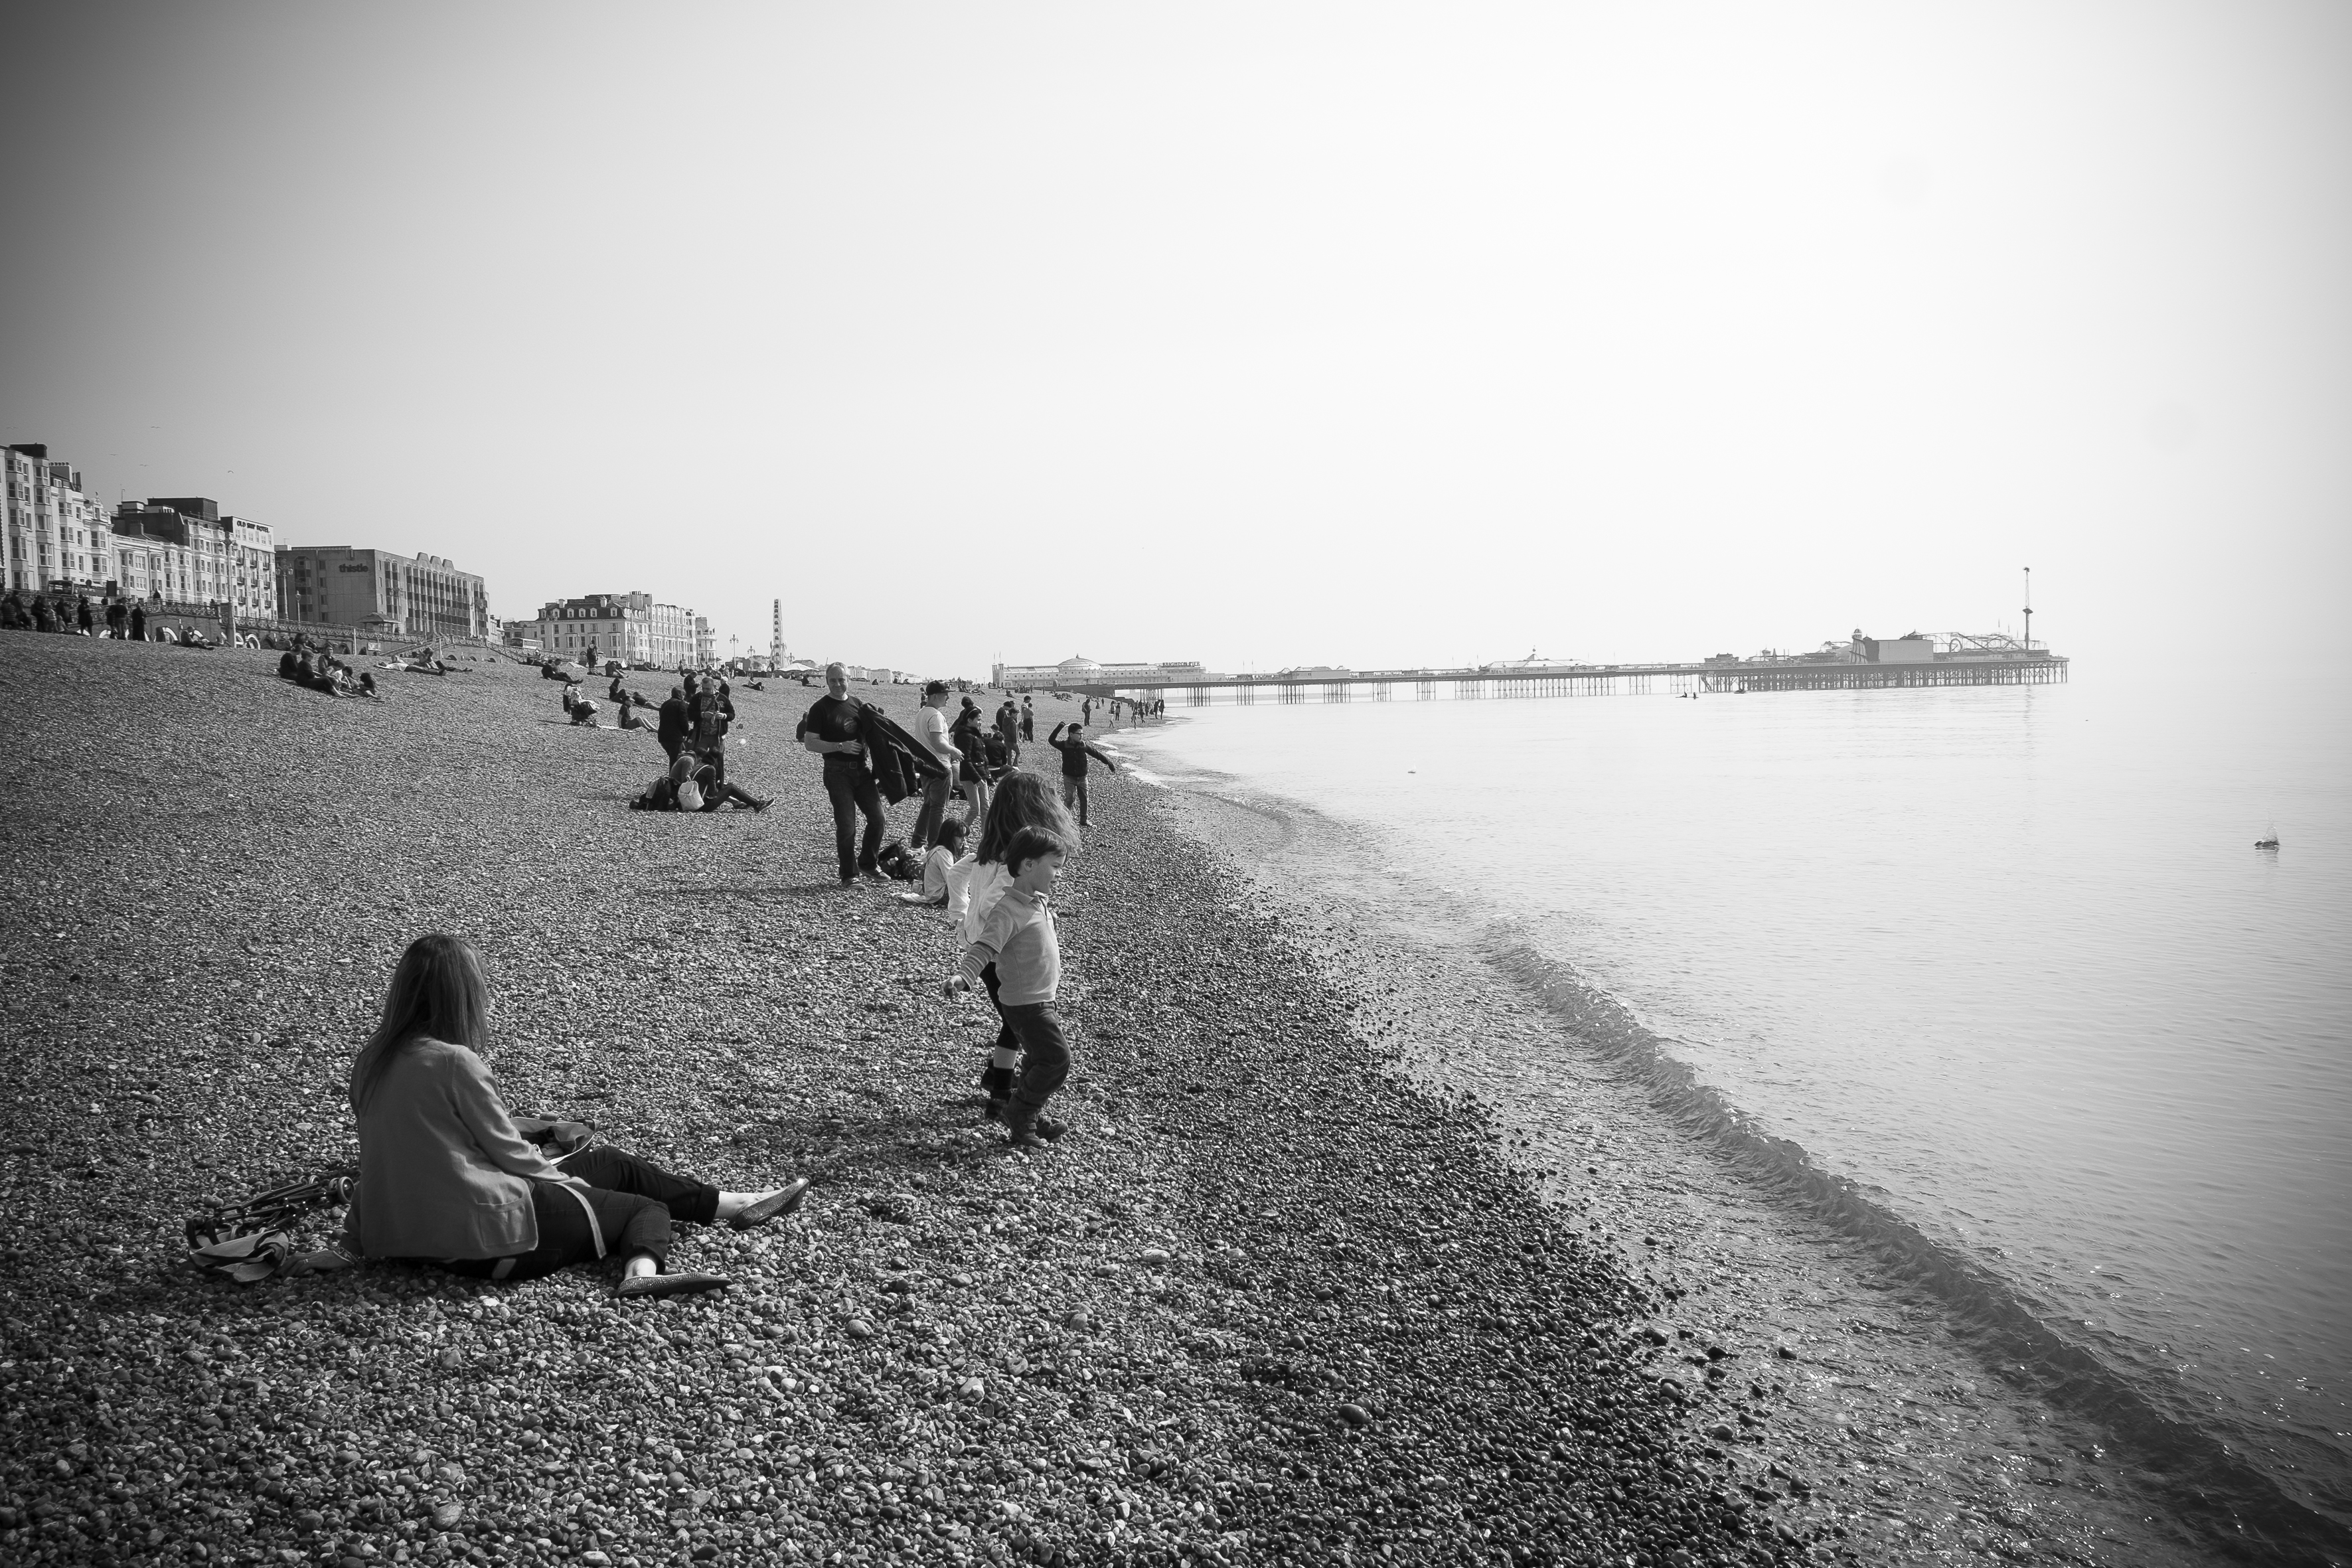
sea, coast, horizon, black and white, white, street, photography, morning, urban, travel, fujifilm, black, monochrome, uk, england, bw, blackandwhite, blackwhite, ngc, photograph, noiretblanc, fuji, fujixt1, fujix, brighton, monochrome photography, atmospheric phenomenon